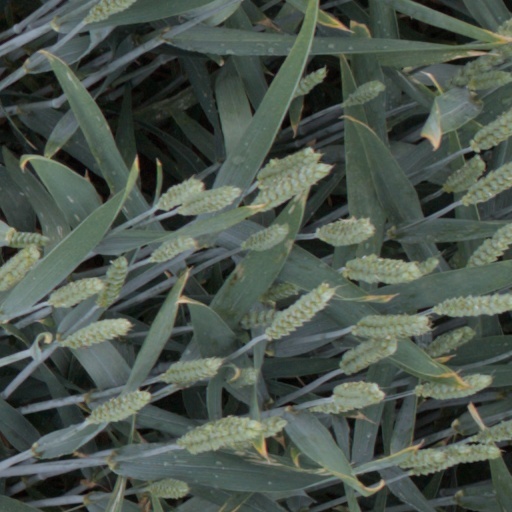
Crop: wheat